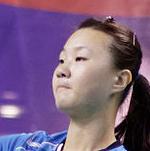
Age: 18